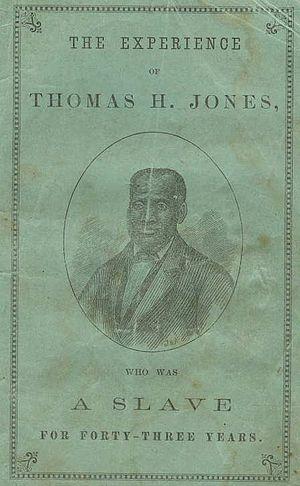
Le récit d'esclave est un type d’œuvres littéraires écrites par des esclaves, essentiellement africains au Royaume-Uni et dans ses colonies, y compris ensuite les États-Unis, le Canada, et les États caribéens. Quelque six mille anciens esclaves d'Amérique du nord et des caraïbes écrivirent sur leur vie durant les XVIIIᵉ siècle et XIXᵉ siècle, avec environ 150 récits publiés individuellement en livres ou en pamphlets. Aux États-Unis durant la grande dépression, plus de 2 300 récits oraux de vie sous l'esclavage furent collectés par des écrivains financés et publiés par la Work Projects Administration de l'administration du président Roosevelt. 26 de ses enregistrements audios sont aujourd'hui conservés à la bibliothèque du Congrès.